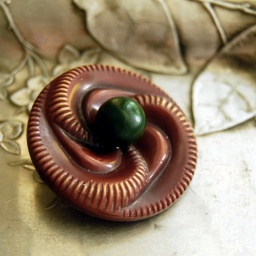
An unusual brown celluloid button with six swirling, &amp;quot;legs,&amp;quot; topped by a forest green bakelite button ball